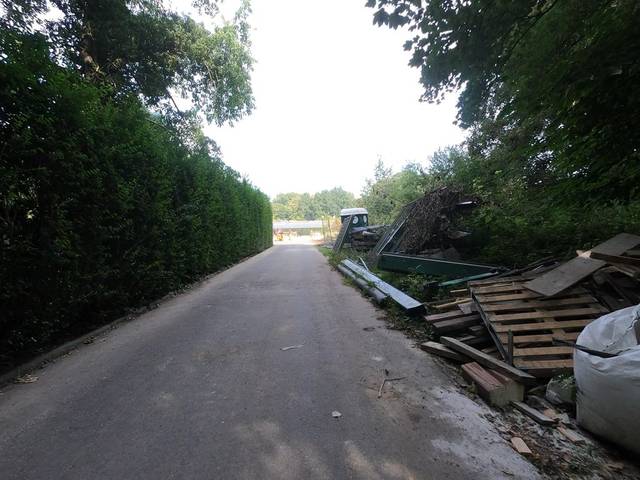
Region: Belgium
Coordinates: 50.884, 4.35